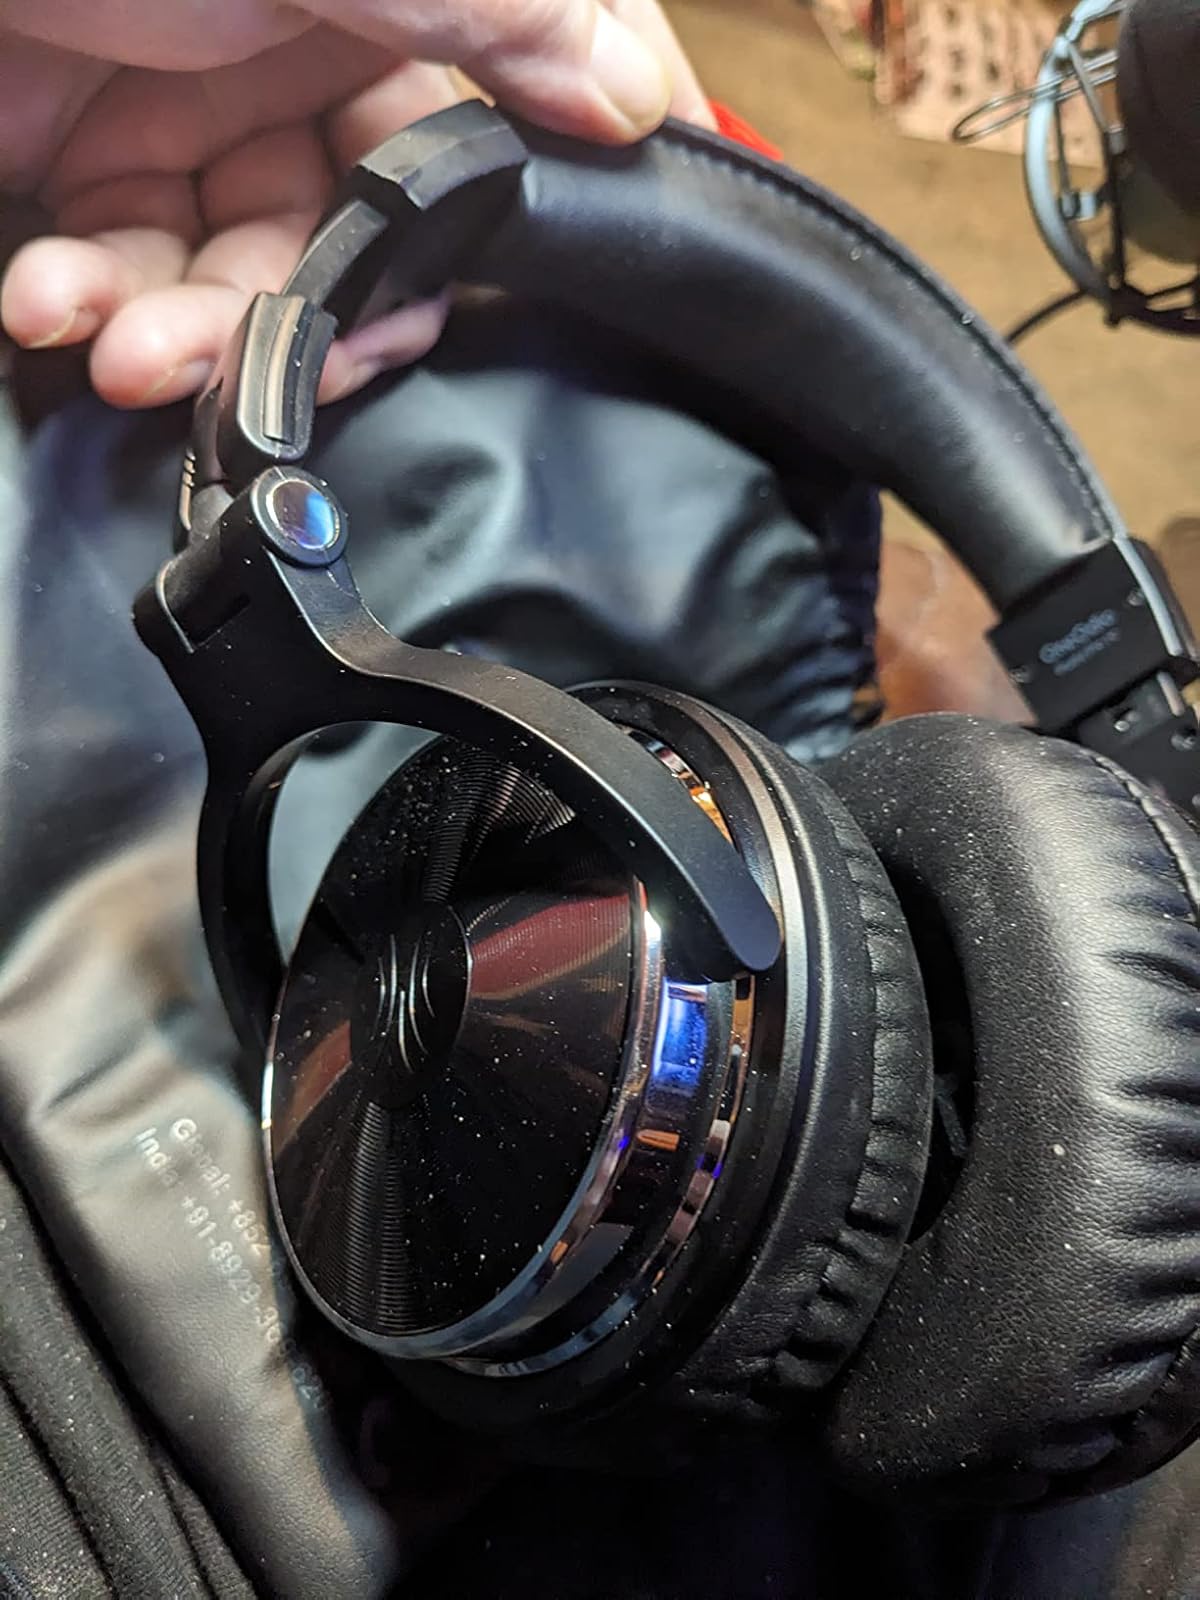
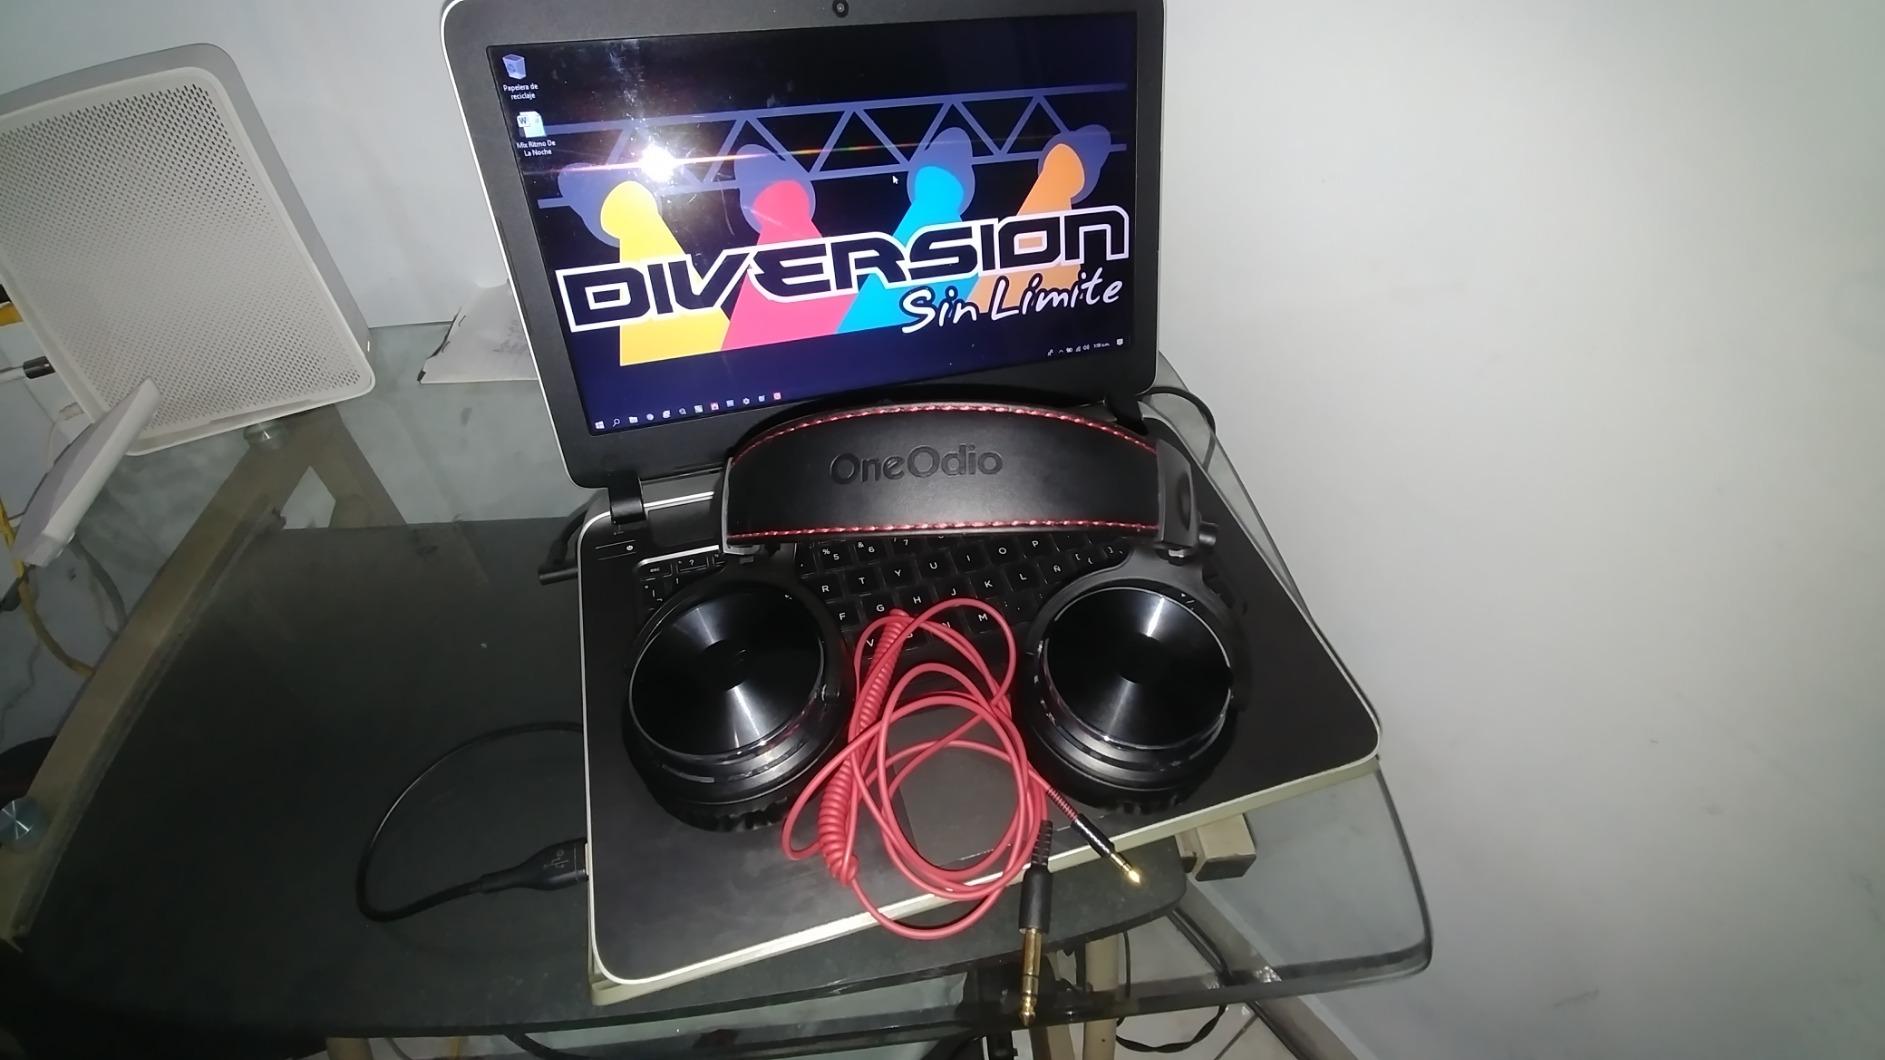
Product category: headphones
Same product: yes